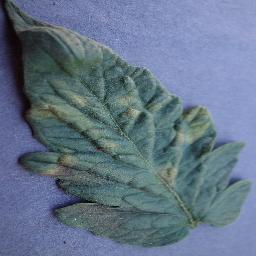
Label: Tomato___Leaf_Mold